Sir John Davie, 1st Baronet

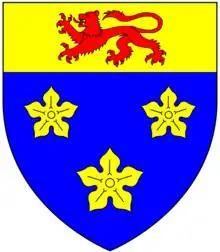
Arms of Sir John Davie

Sir John Davie, 1st Baronet (1588–1654) of Creedy in the parish of Sandford, near Crediton, Devon, was a member of the Devonshire gentry and served as Member of Parliament for Tiverton in 1621-2 and as Sheriff of Devon (1629–1630). He was created a baronet in 1641.